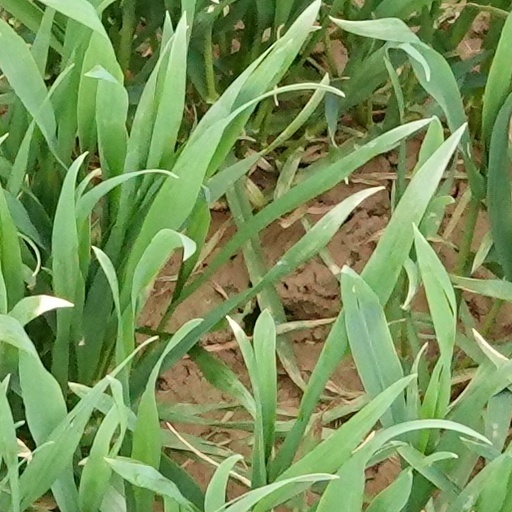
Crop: wheat